Tarbes

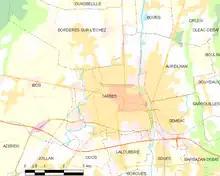
Map of the commune of Tarbes and its adjacent communes

Tarbes features an oceanic climate (Köppen climate classification: Cfb), with relatively hot summers, mild winters and abundant rainfall. Tarbes benefits from its privileged location in the area of the Adour, a milder microclimate than at Lourdes, from a higher altitude, and somewhat less rainy than in Pau, and sunnier. Summers are warm and often stormy, while spring is rainy and cool and autumn is mild and sunny. Winter, meanwhile, is less rigorous but can still hold some surprises. The lowest temperature was recorded in January 1985 with a temperature under shelter of . Conversely, there was a maximum temperature of in August 2003.